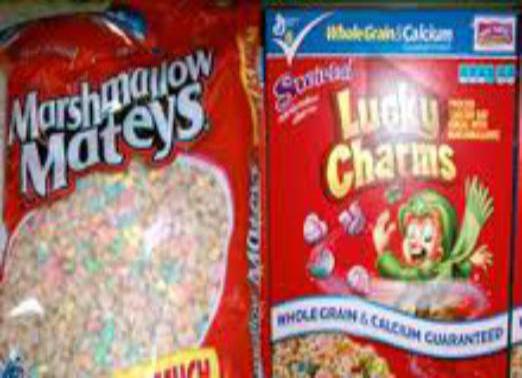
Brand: marshmallow mateys
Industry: Food